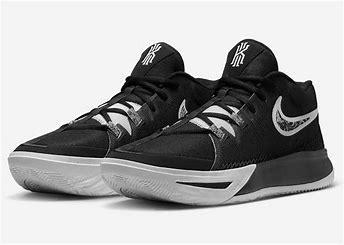
Brand: Nike
Model: Kyrie Flytrap 4